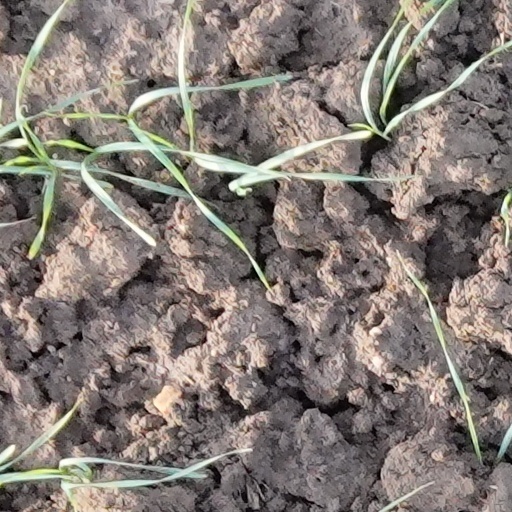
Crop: wheat